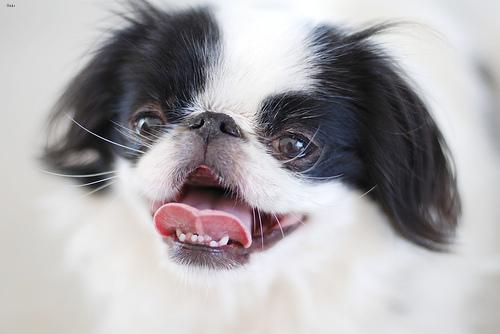
japanese chin